Gli arabi nelle Gallie

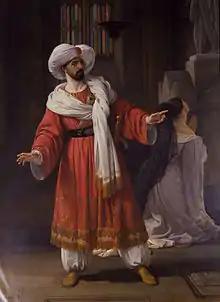
Giovanni David as the Arab commander Agobar, the opera's protagonist

Gli arabi nelle Gallie, ossia Il trionfo della fede (The Arabs in Gaul, or The triumph of Faith) is an opera in two acts composed by Giovanni Pacini to a libretto by Luigi Romanelli. The opera is in the "opera seria" genre with a libretto based on Prévot's 1822 novel "Le Renégat". "Gli Arabi nelle Gallie" premiered on 8 March 1827 at La Scala in Milan. Between 1827 and the late 1830s it was performed throughout Italy as well as in Spain, France, and Austria. It was also the first of Pacini's operas to be performed in North America when a production was mounted in 1834 at New York's Italian Opera House.